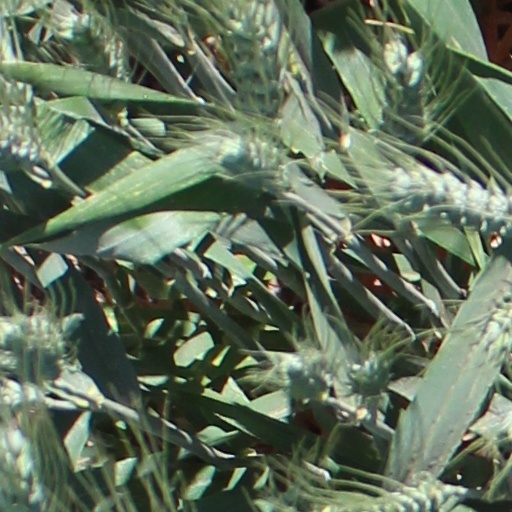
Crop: wheat